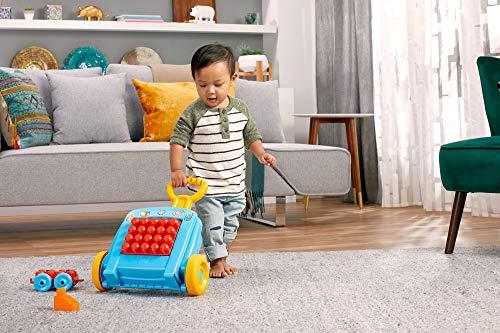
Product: Mega Bloks Building Basics Take Along Builder Set
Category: Toys & Games | Building Toys
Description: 16 pieces include building blocks and 1 rolling wheel base.
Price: $17.73
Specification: ProductDimensions:5.2x13.5x11.5inches|ItemWeight:7ounces|ShippingWeight:2.43pounds(Viewshippingratesandpolicies)|DomesticShipping:ItemcanbeshippedwithinU.S.|InternationalShipping:ThisitemcanbeshippedtoselectcountriesoutsideoftheU.S.LearnMore|ASIN:B075M51ZD7|Itemmodelnumber:FLT37|Manufacturerrecommendedage:12months-5years